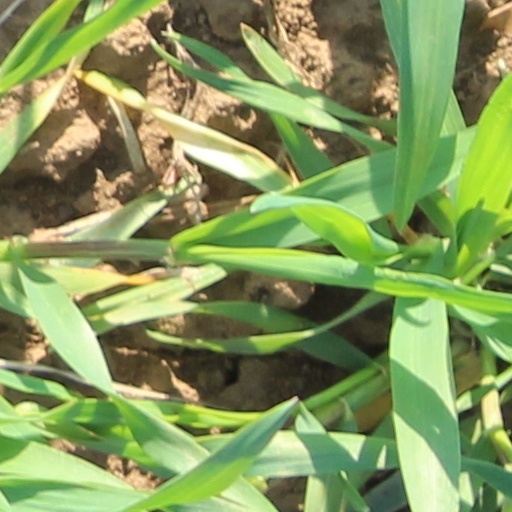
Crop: wheat